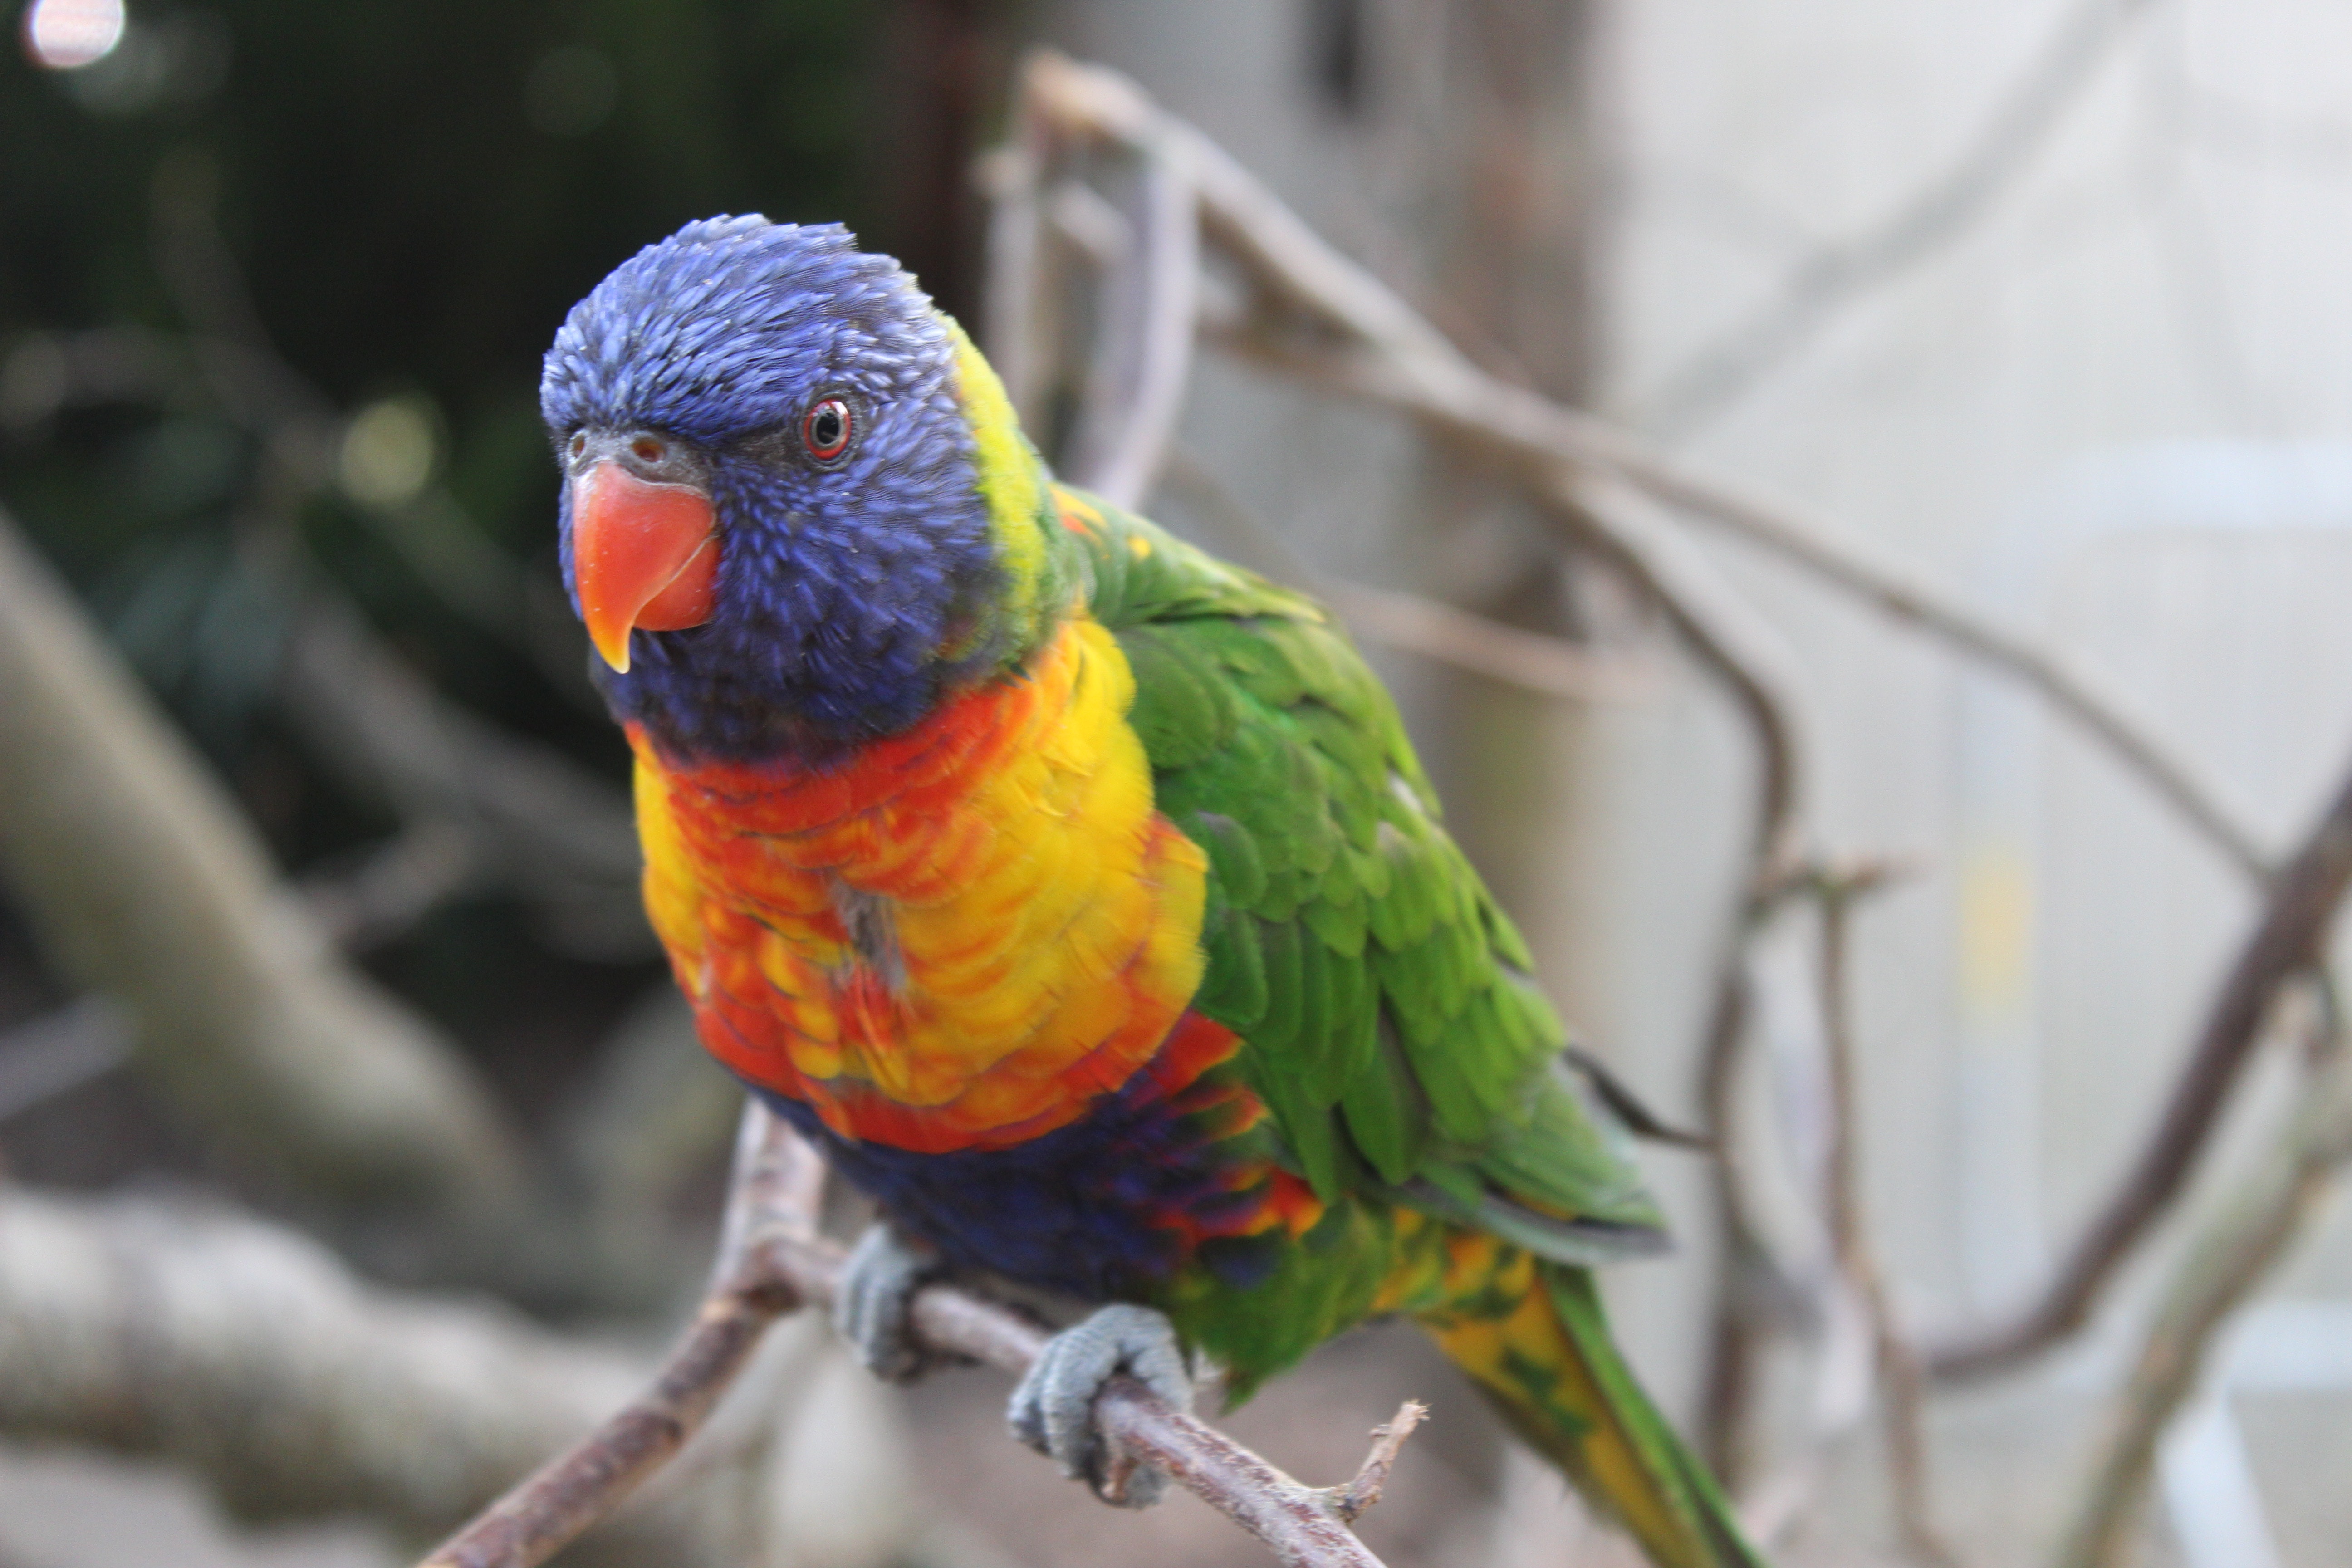
bird, vertebrate, lorikeet, beak, parrot, parakeet, budgie, organism, adaptation, macaw, wildlife, lovebird, feather, wing